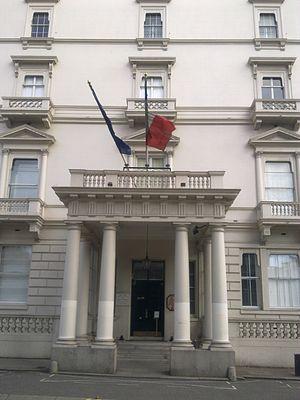
L'ambassade de France au Royaume-Uni est la représentation diplomatique de la République française auprès du Royaume-Uni de Grande-Bretagne et d'Irlande du Nord. Elle est située à Londres, la capitale du pays, et son ambassadeur est, depuis 2019, Catherine Colonna.